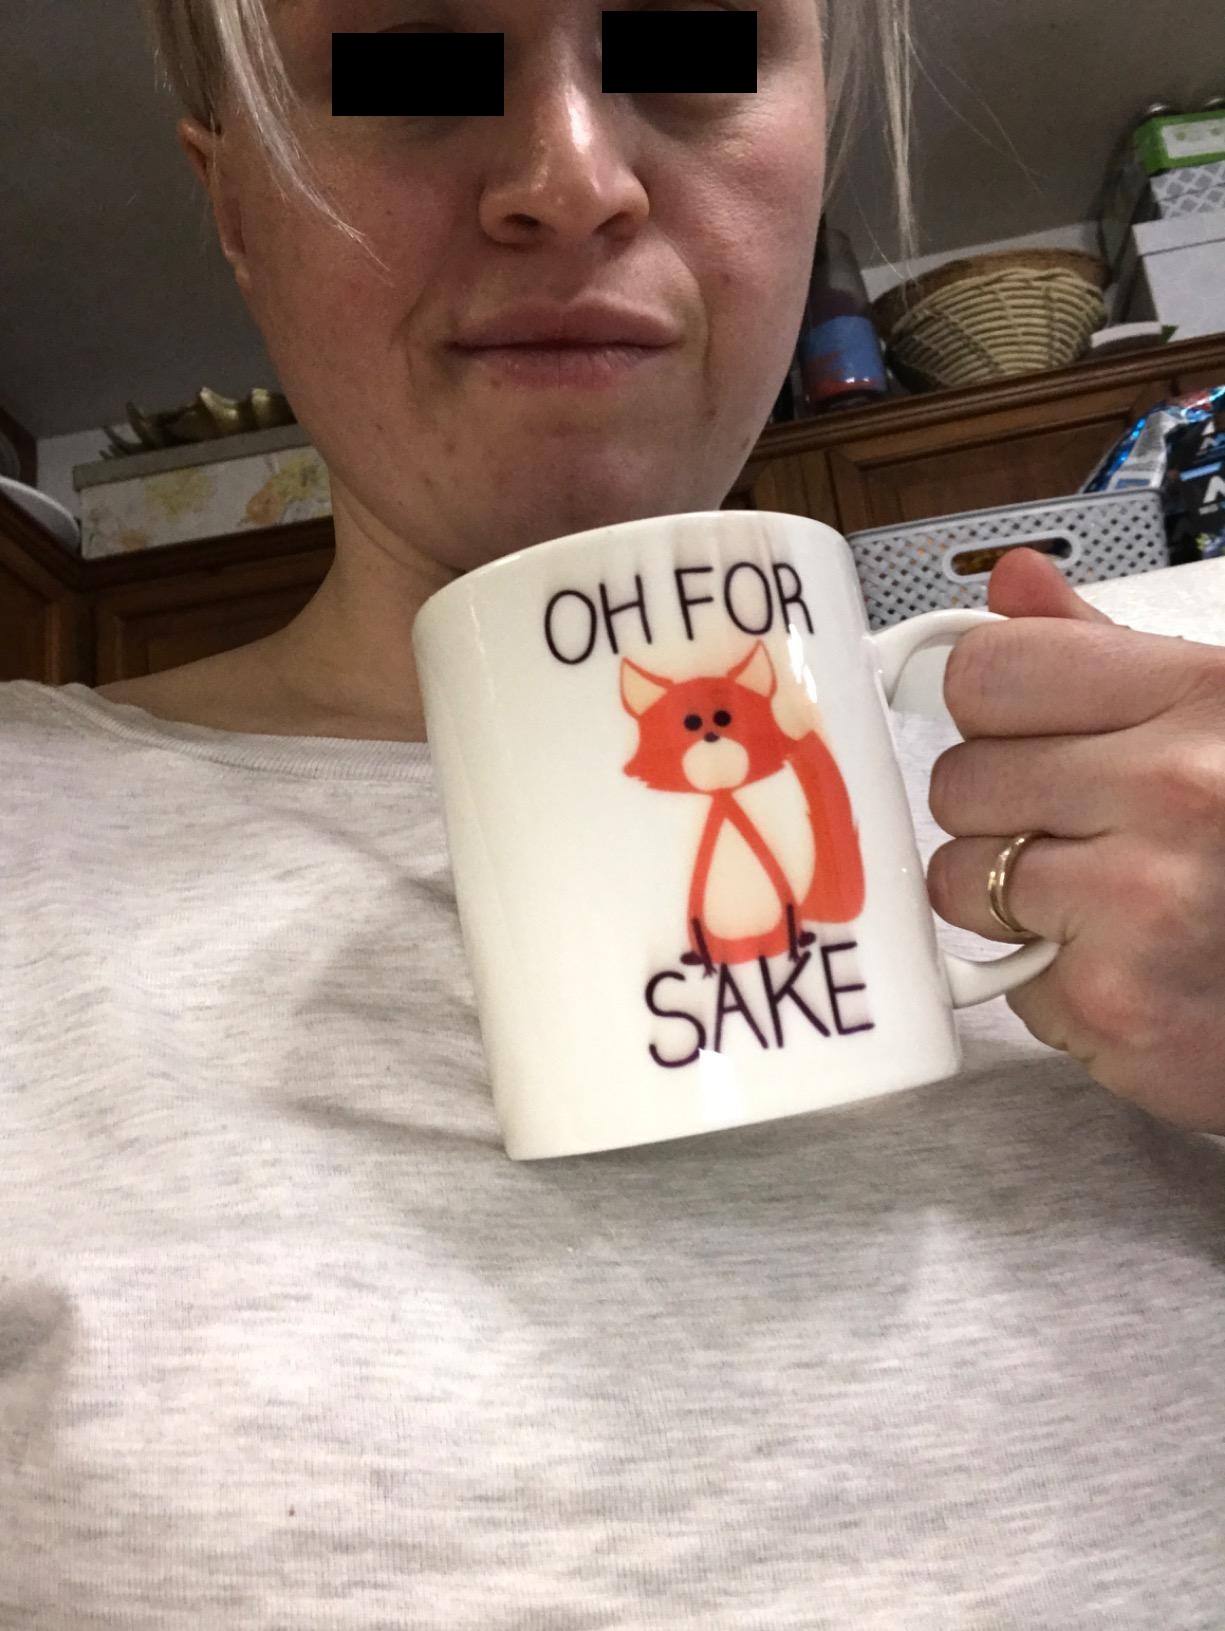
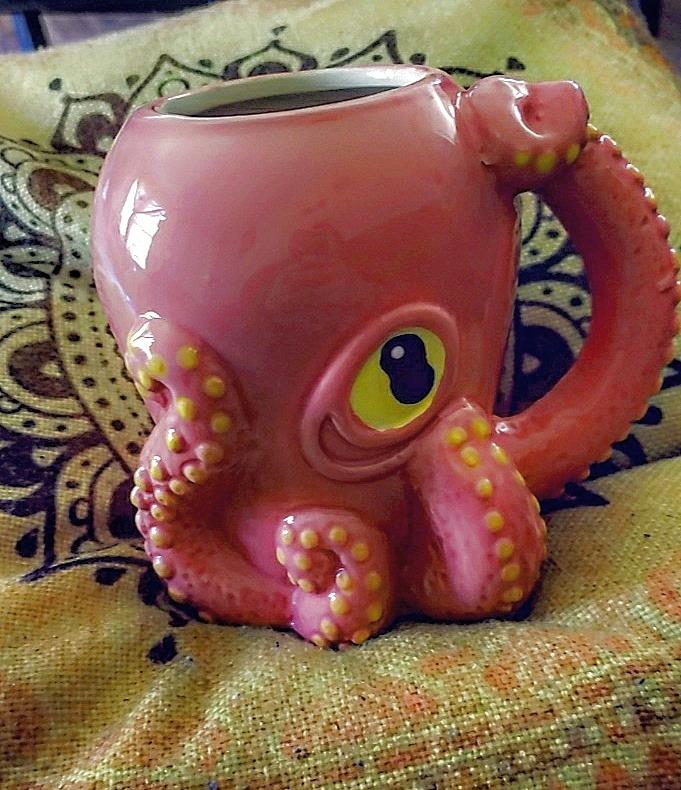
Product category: items_mug
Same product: no